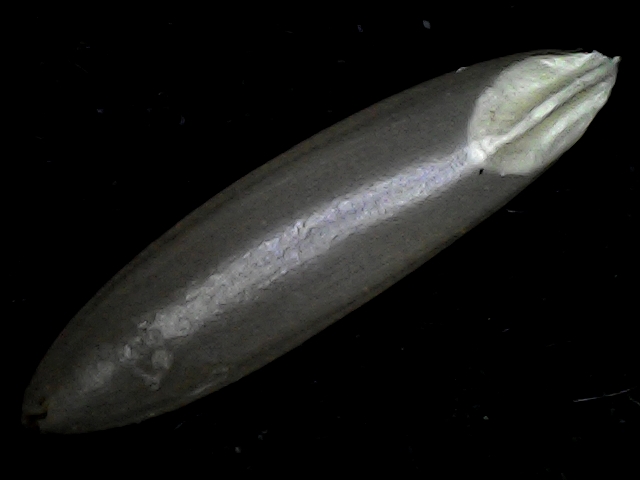
Rice variety: BRRI67